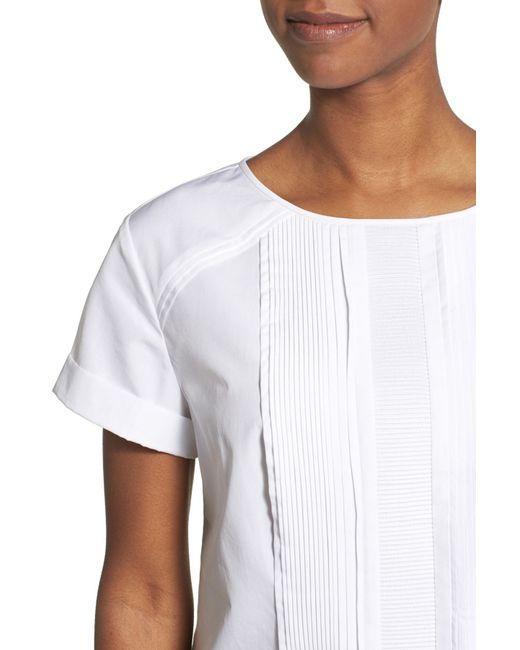
Weißes Baumwoll-Top mit halben Ärmeln für Damen